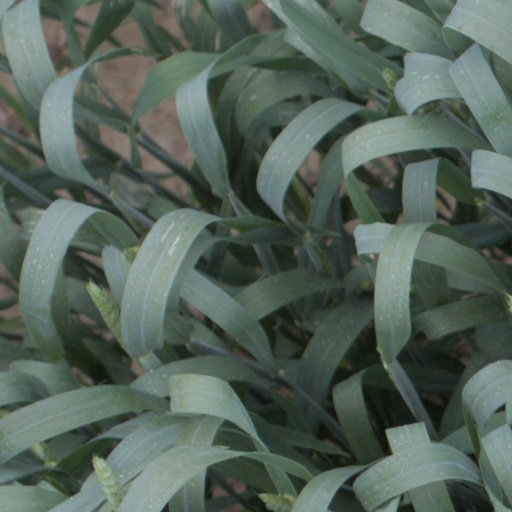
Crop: wheat